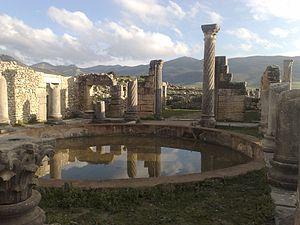
Volubilis est une ville antique berbère, puis romanisée, capitale du royaume de Maurétanie, située dans la plaine du Saïss au Maroc, sur les bords de l'oued Rhoumane, rivière de la banlieue de Meknès, non loin de la ville sainte de Moulay Driss Zerhoun où repose Idriss Iᵉʳ, fondateur de la dynastie des Idrissides.